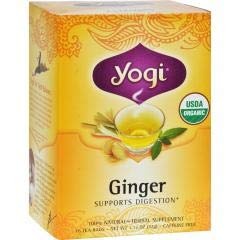
Item Name: YOGI TEA,OG2,GINGER, 16 BAG
Bullet Point: .....
Value: 36.0
Unit: Count

Price: 4.46